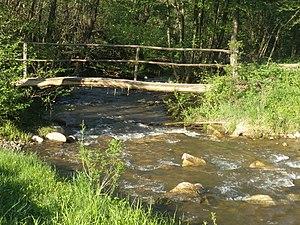
Mijovce est un village de Serbie situé sur le territoire de la Ville de Vranje, district de Pčinja. Au recensement de 2011, il comptait 53 habitants.